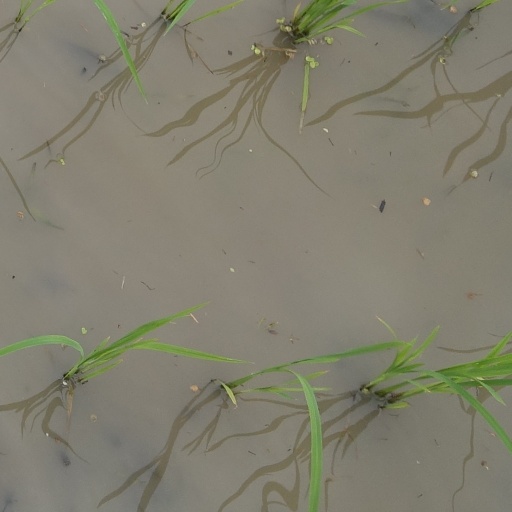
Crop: rice